2016 World Series

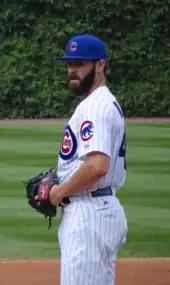
Jake Arrieta earned the win in Game 2.

Former Indians and Cubs player Kenny Lofton threw the ceremonial first pitch before Game 1 while Rachel Platten sang the national anthem. Corey Kluber started for the Indians, and Jon Lester started for the Cubs. Kyle Schwarber, who had missed nearly all of the 2016 season after tearing ligaments in his left leg in the season's third game, was added to the Cubs' World Series roster and started as their designated hitter. Schwarber struck out twice, but also doubled and drew a walk. The double made Schwarber the first non-pitcher to get his first hit of the season in the World Series.